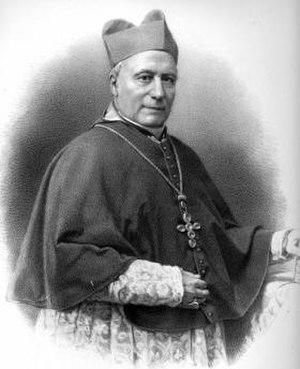
Antonio Benedetto Antonucci est un cardinal italien du XIXᵉ siècle.